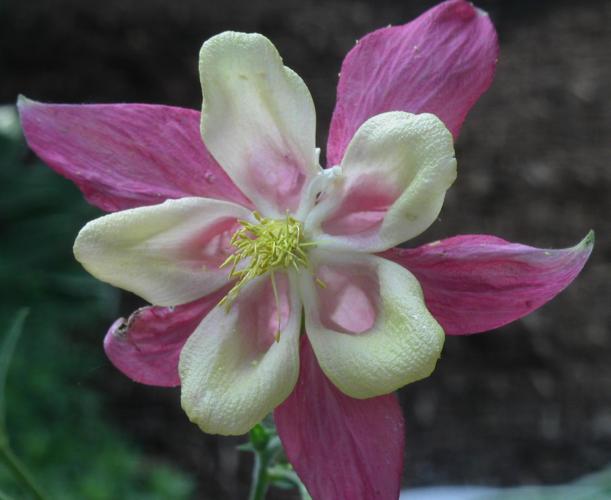
Label: columbine